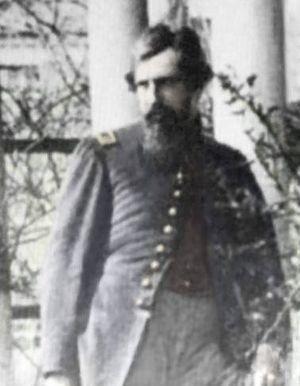
Andrew Joseph Russell, né le 20 mars 1829 et mort le 22 septembre 1902, est un peintre et photographe américain principalement connu pour ses clichés relatifs à la guerre de Sécession et à la première liaison transcontinentale réalisée par l'Union Pacific Railroad, en 1869.